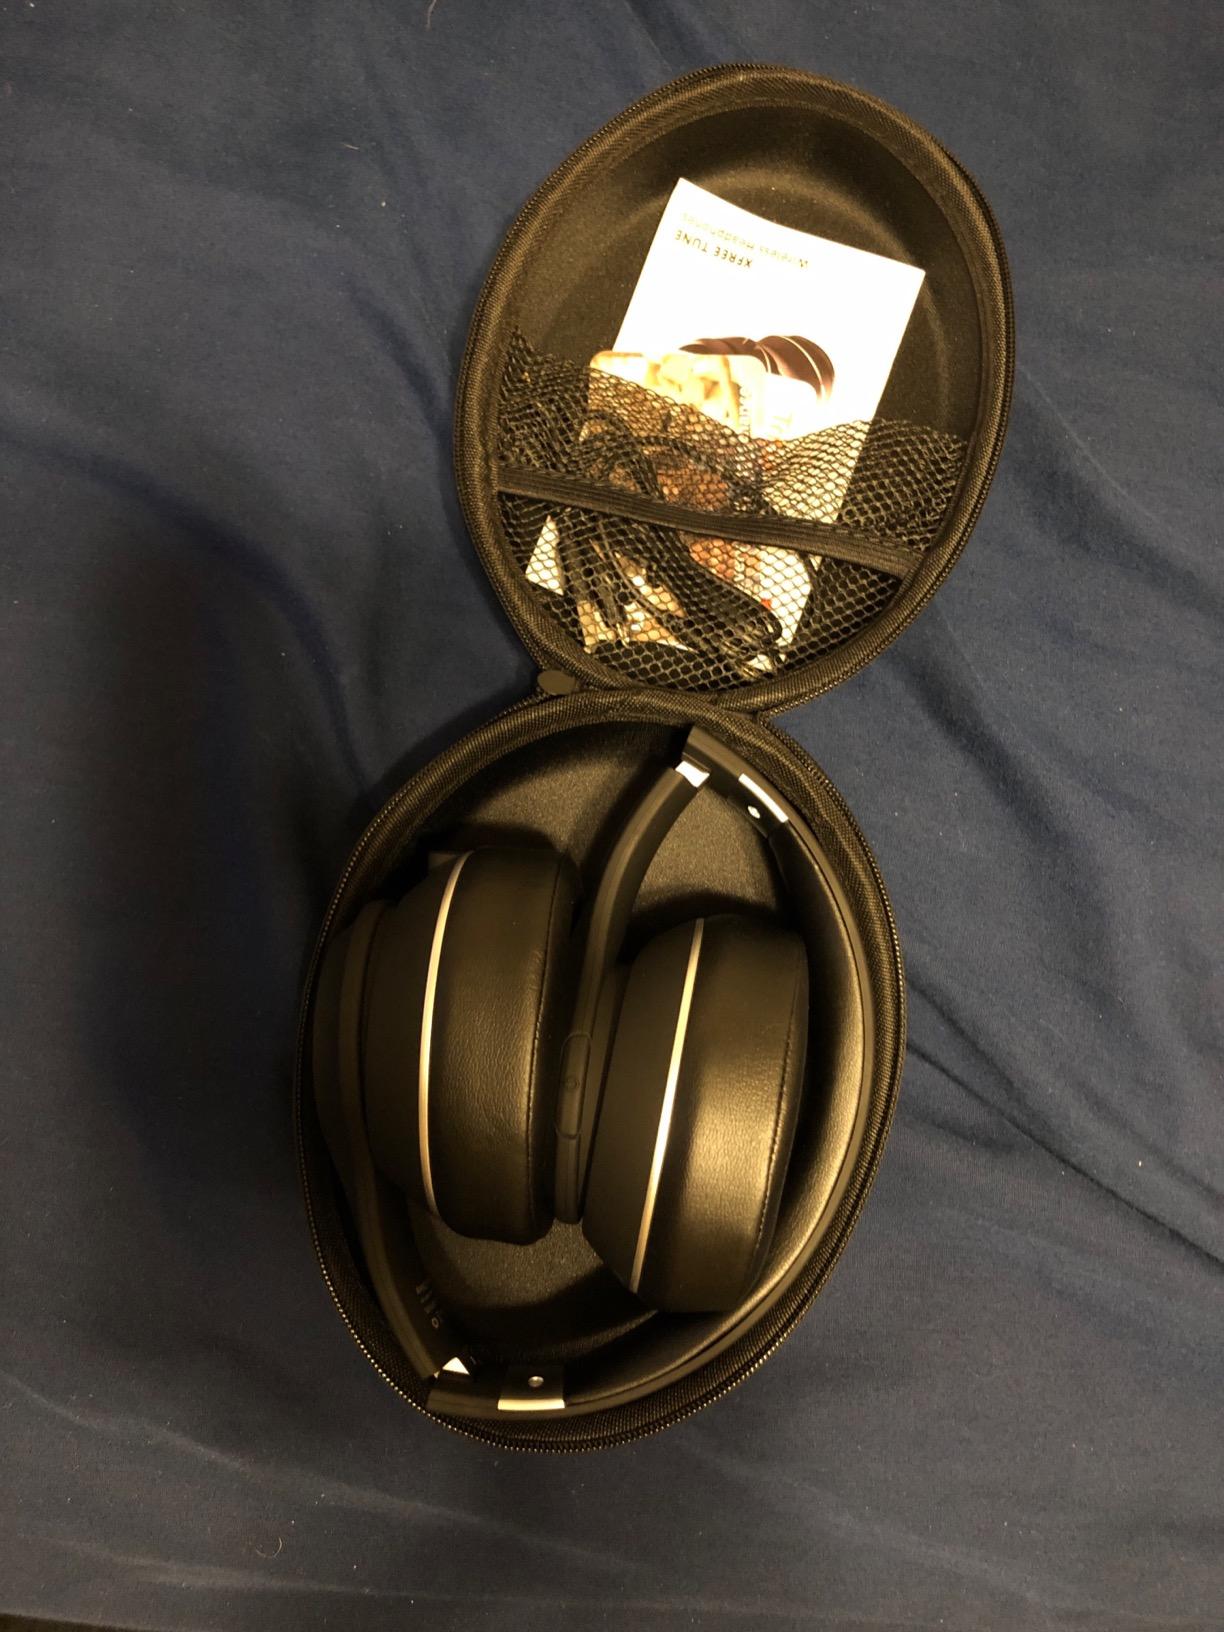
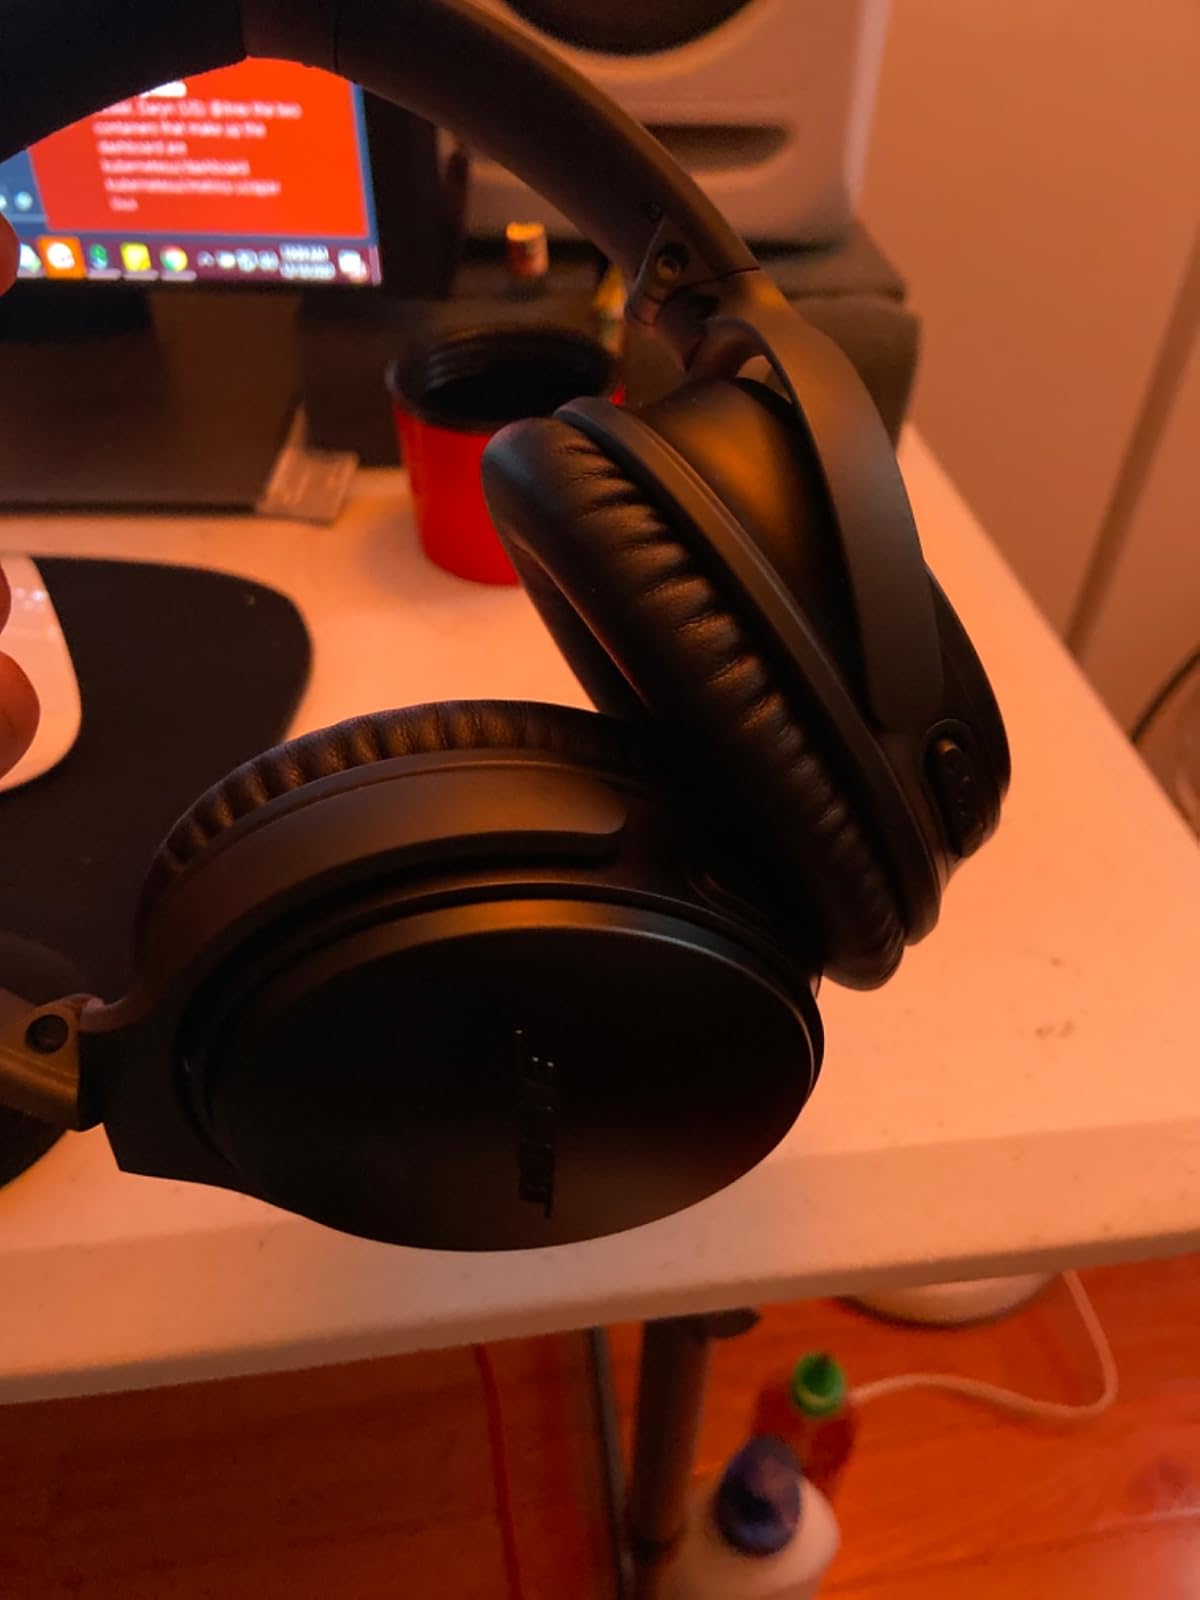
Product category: headphones
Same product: no